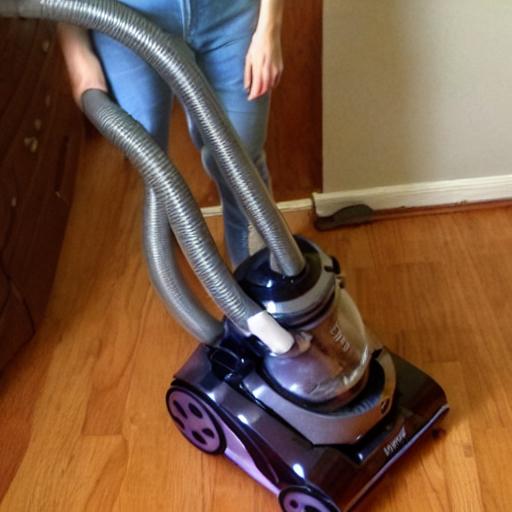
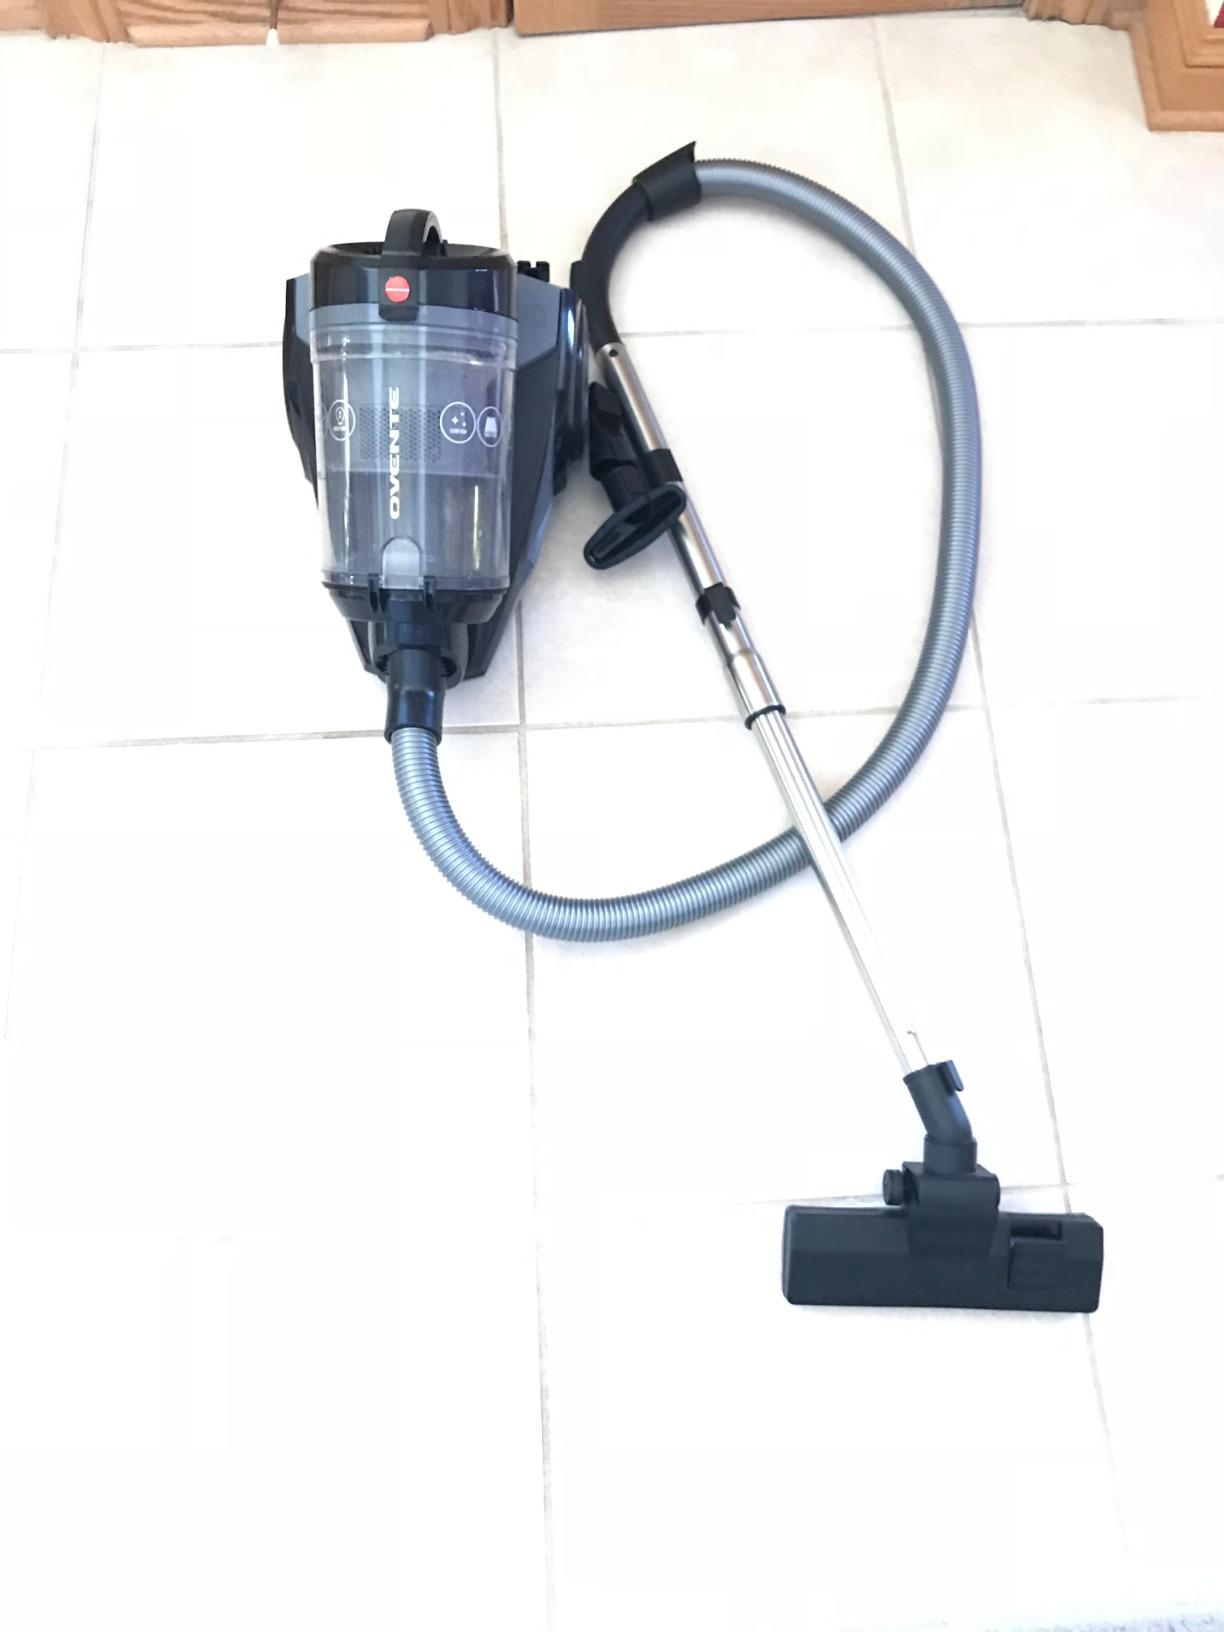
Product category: items_vacuum
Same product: no